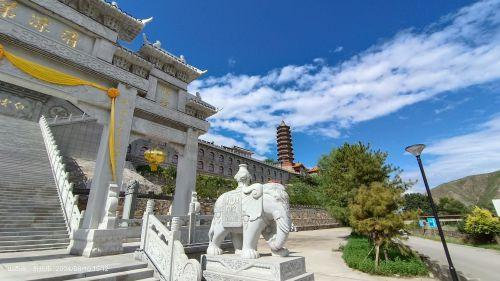
地标名称：白云寺
所在城市：忻州市·代县